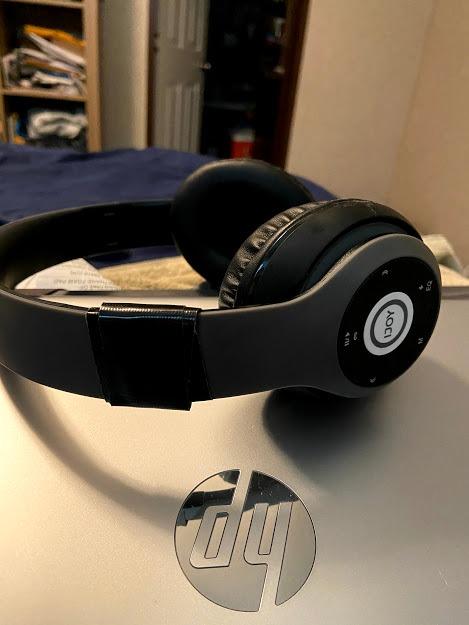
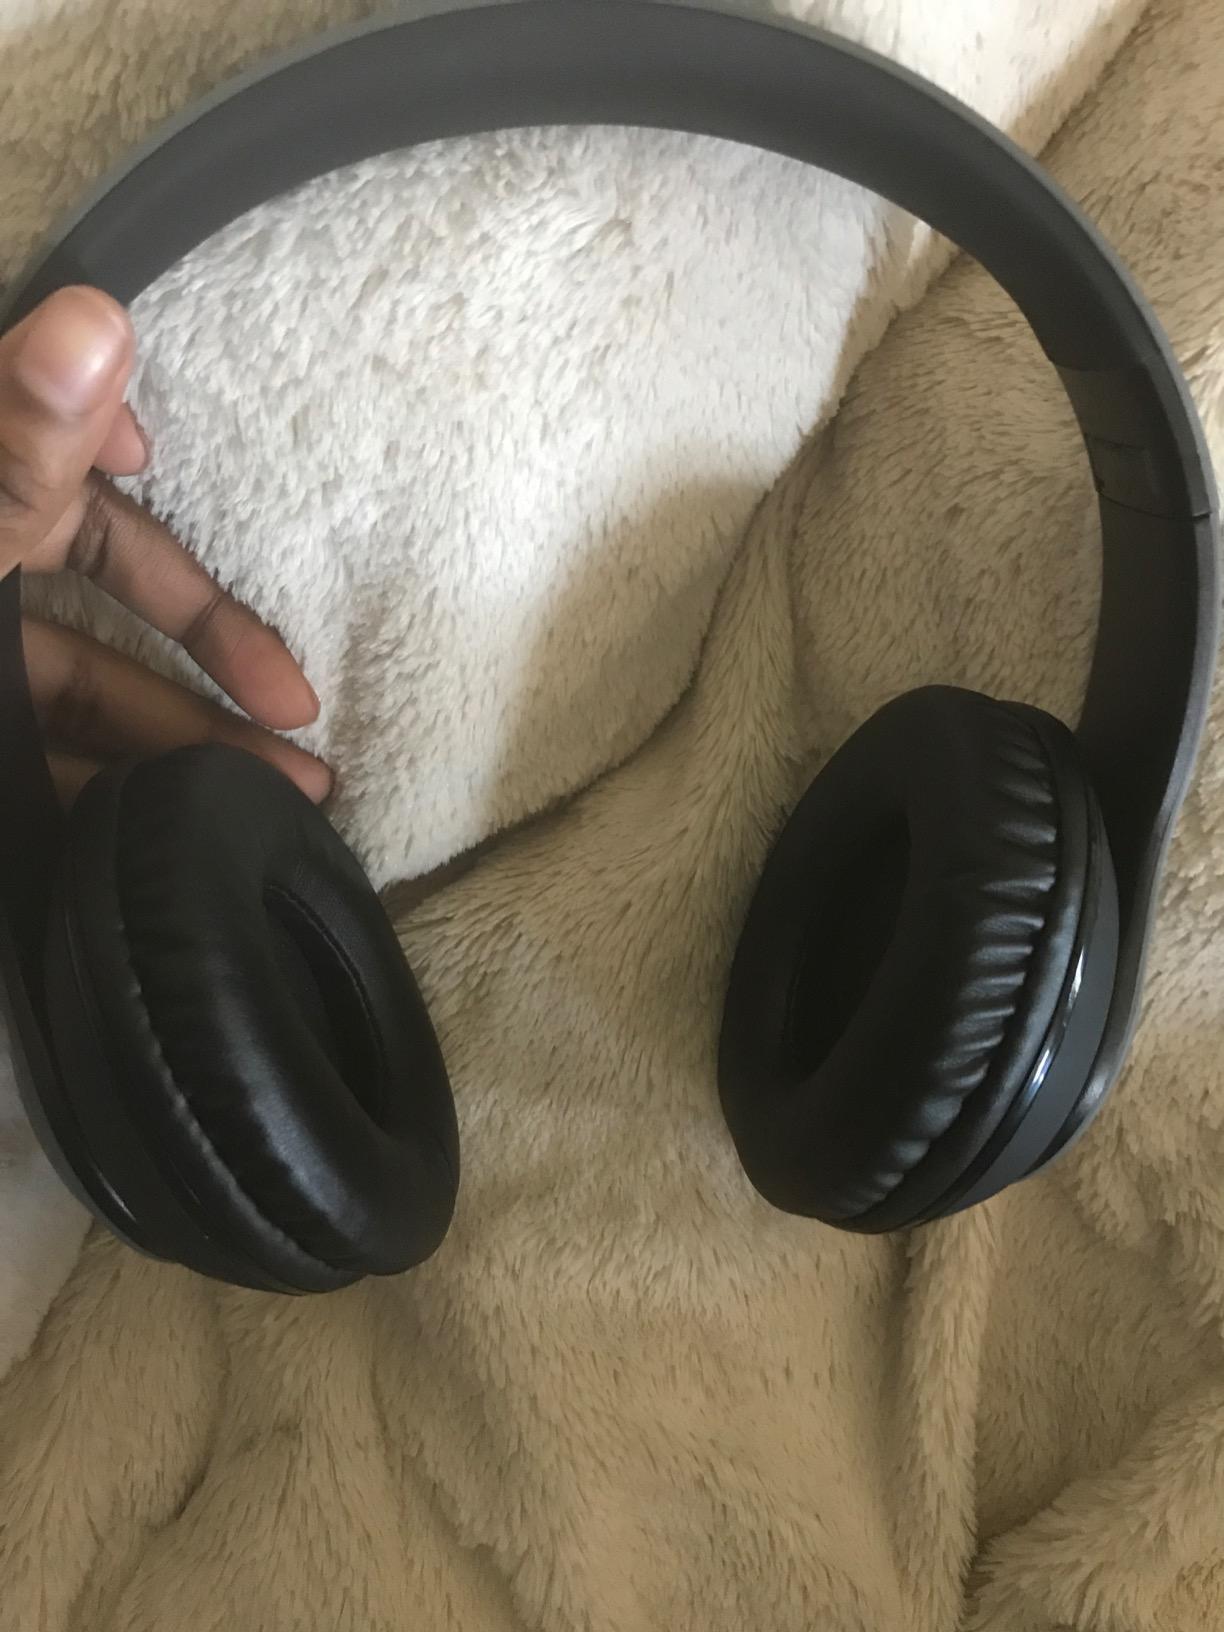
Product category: headphones
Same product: yes